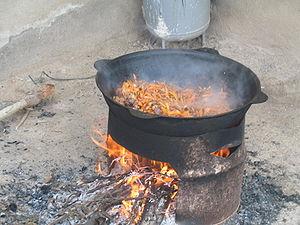
Les 3 techniques de cuisson du riz sont : à l'eau, à la vapeur, au gras. Elles varient avec les espèces et variétés de riz et les usages culinaires.
"Un kazan, qazan, qozon, qazghan ou ghazan, est une sorte de casserole utilisée en Asie Centrale, Russie, et dans les Balkans, grossièrement équivalente à un chaudron ou une cocotte. Différentes formes existent; elles sont souvent mesurées en termes de capacité, comme ""un kazan de 50 litres"". Habituellement, leur diamètre est d'un demi mètre. Les kazans sont faits en fonte, ou de nos jours, en aluminium, et ils sont utilisés pour préparer différents plats, comme le plov, le soumalak, la chorba, le kesme, le beshbarmak et le boortsog, et est en cela un élément important des festivités quand la nourriture doit être préparée pour un grand nombre de convives.